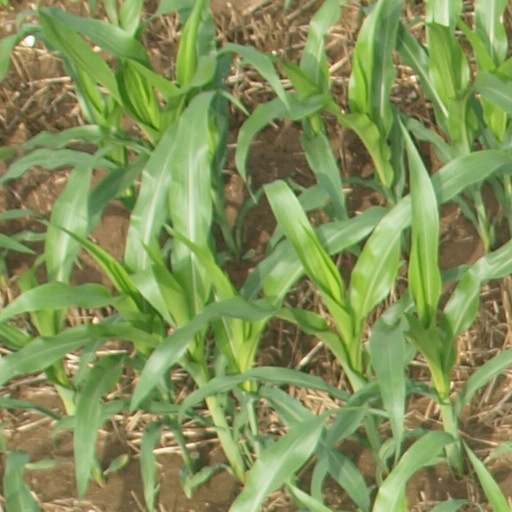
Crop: maize; corn